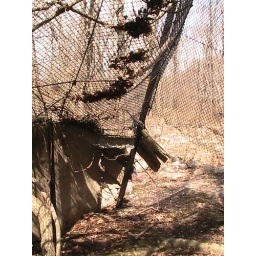
Jungle Habitat bike ride in West Milford, NJ. Old abandoned animal enclosure